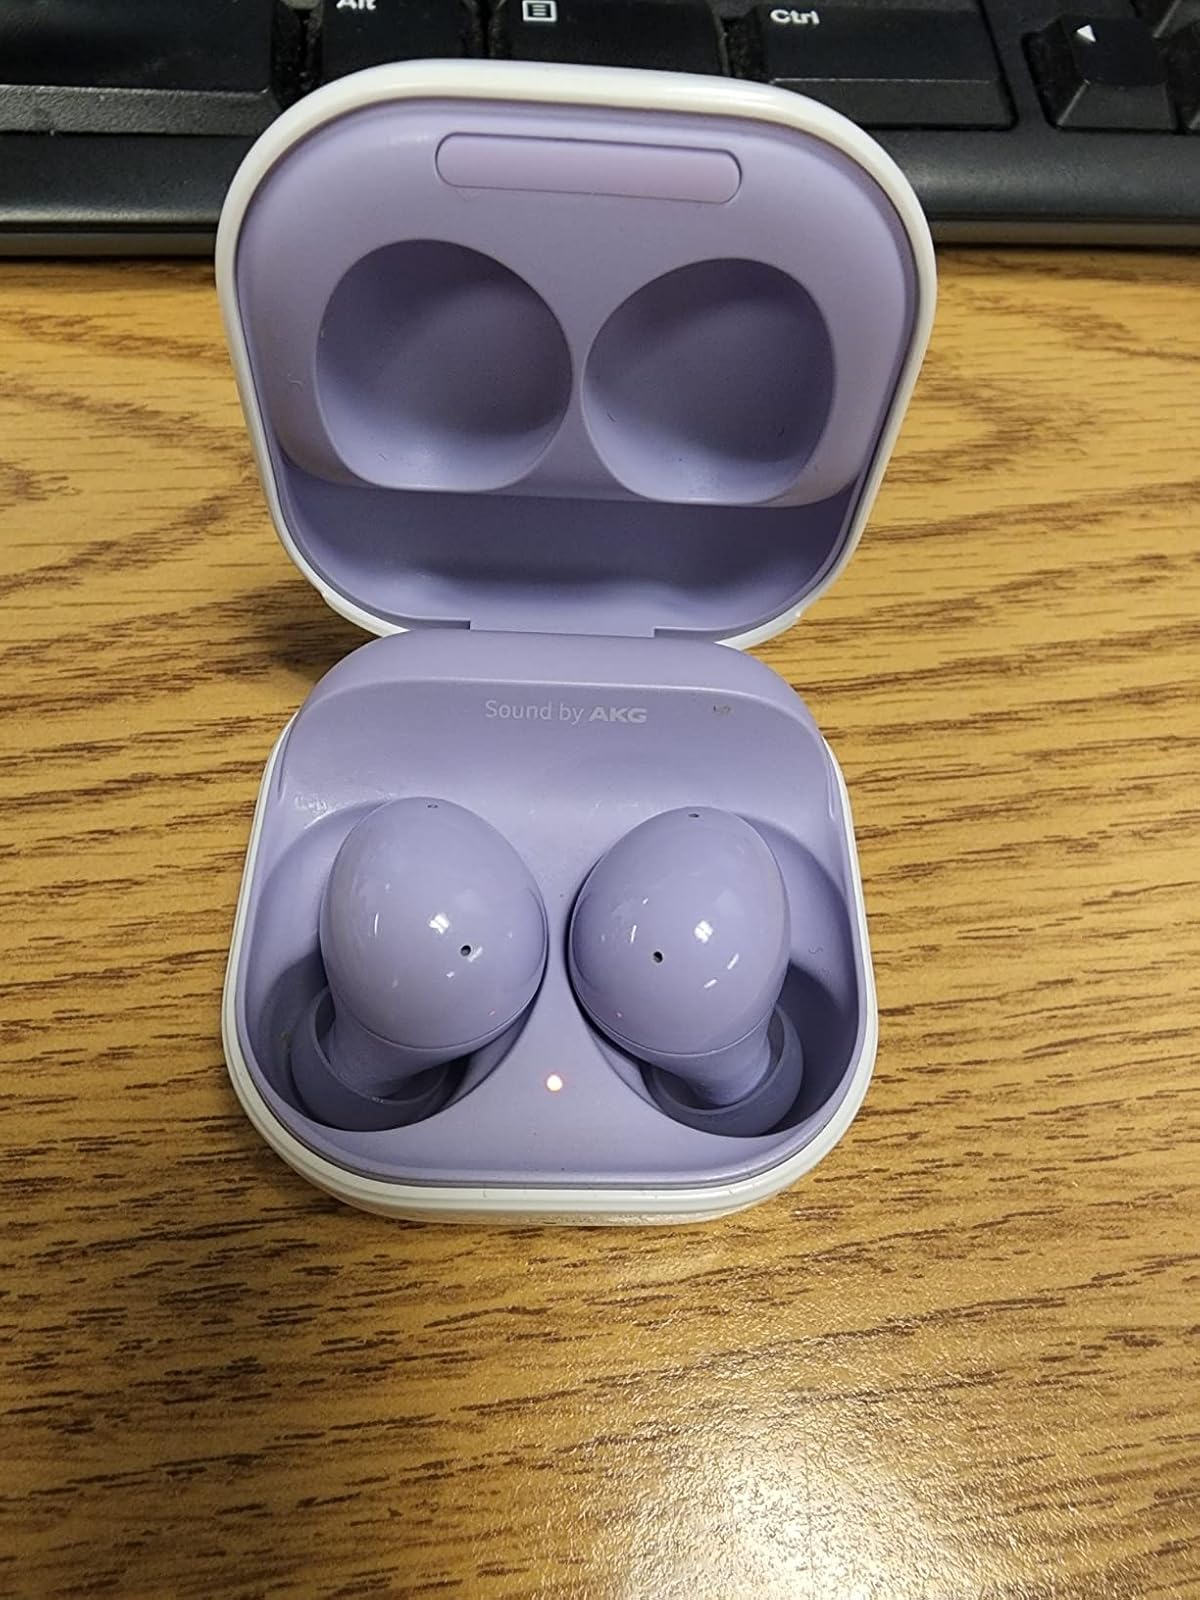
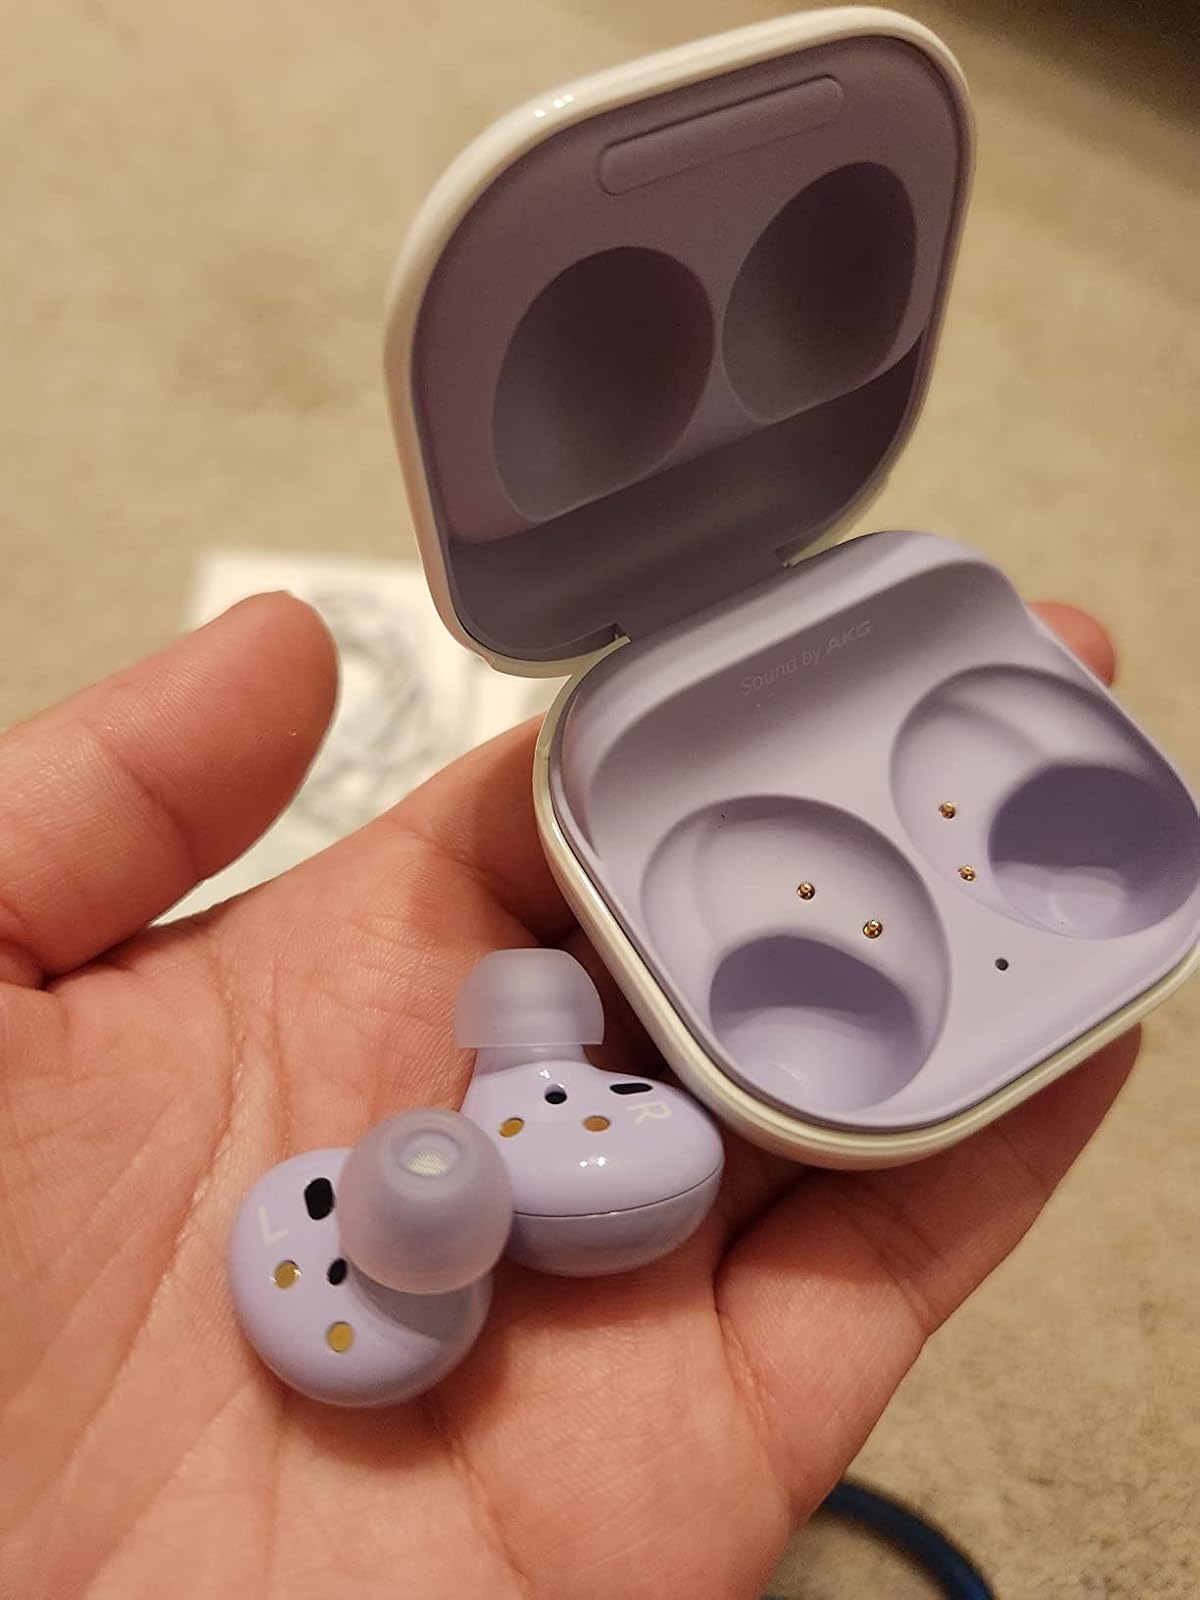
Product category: earbuds
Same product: yes